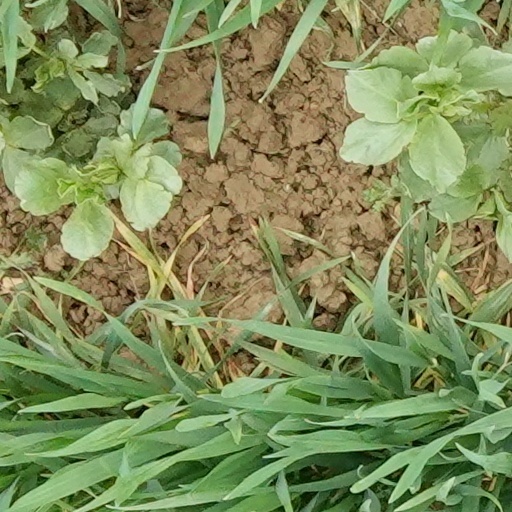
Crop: wheat